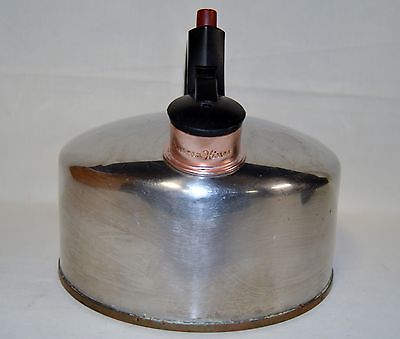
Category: kettle